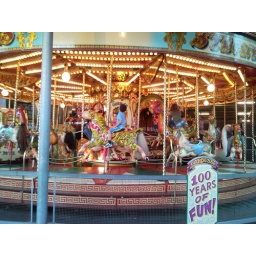
boy in blue